St Pancras railway station

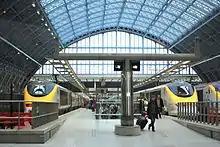
Eurostar train at St Pancras International

Since 2019, platforms 1–4 have been the southern terminus for Midland Main Line services operated by East Midlands Railway under the 'EMR InterCity' brand to/from the East Midlands and Yorkshire, including Leicester, Nottingham, Derby, Chesterfield and Sheffield using 'Meridian' diesel-electric multiple units. Occasional EMR InterCity services also run to and In 2025, a new 'Aurora' fleet of bi-mode multiple units is scheduled to be introduced on InterCity services.